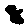
Label: 8